Amon Carter Museum of American Art

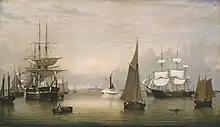
Fitz Henry Lane (1804–1865), "Boston Harbor", 1856

The Carter houses a wide selection of maps and artworks by European and American documentary artists who, in the nineteenth and twentieth centuries, traveled the North American continent in search of new sights and discoveries. Some of these artists worked independently, focusing on subjects or areas of the country of their own choosing. Others served as documentarians on expeditions of continental discovery sent out by the U. S. government or by European sponsors. In these roles, artists were uniquely positioned to record the topography, animal and plant life, and diverse Indian culture of America and its frontiers. Finding and collecting drawings, oil paintings, watercolors, and published lithographs by these European and American documentary artists was one of the museum's earliest goals. Documentary artists represented in the collection include John James Audubon (1785–1851), Karl Bodmer (1809–1893), George Catlin (1796–1872), Charles Deas (1818–1867), Seth Eastman (1808–1875), Edward Everett (1818–1903), Francis Blackwell Mayer (1827–1899), Alfred Jacob Miller (1810–1874), Peter Moran (1841–1914), Thomas Moran (1837–1926), Peter Rindisbacher (1806–1834), John Mix Stanley (1814–1872), William Guy Wall (1792–after 1864), Carl Wimar (1828–1862), and others.